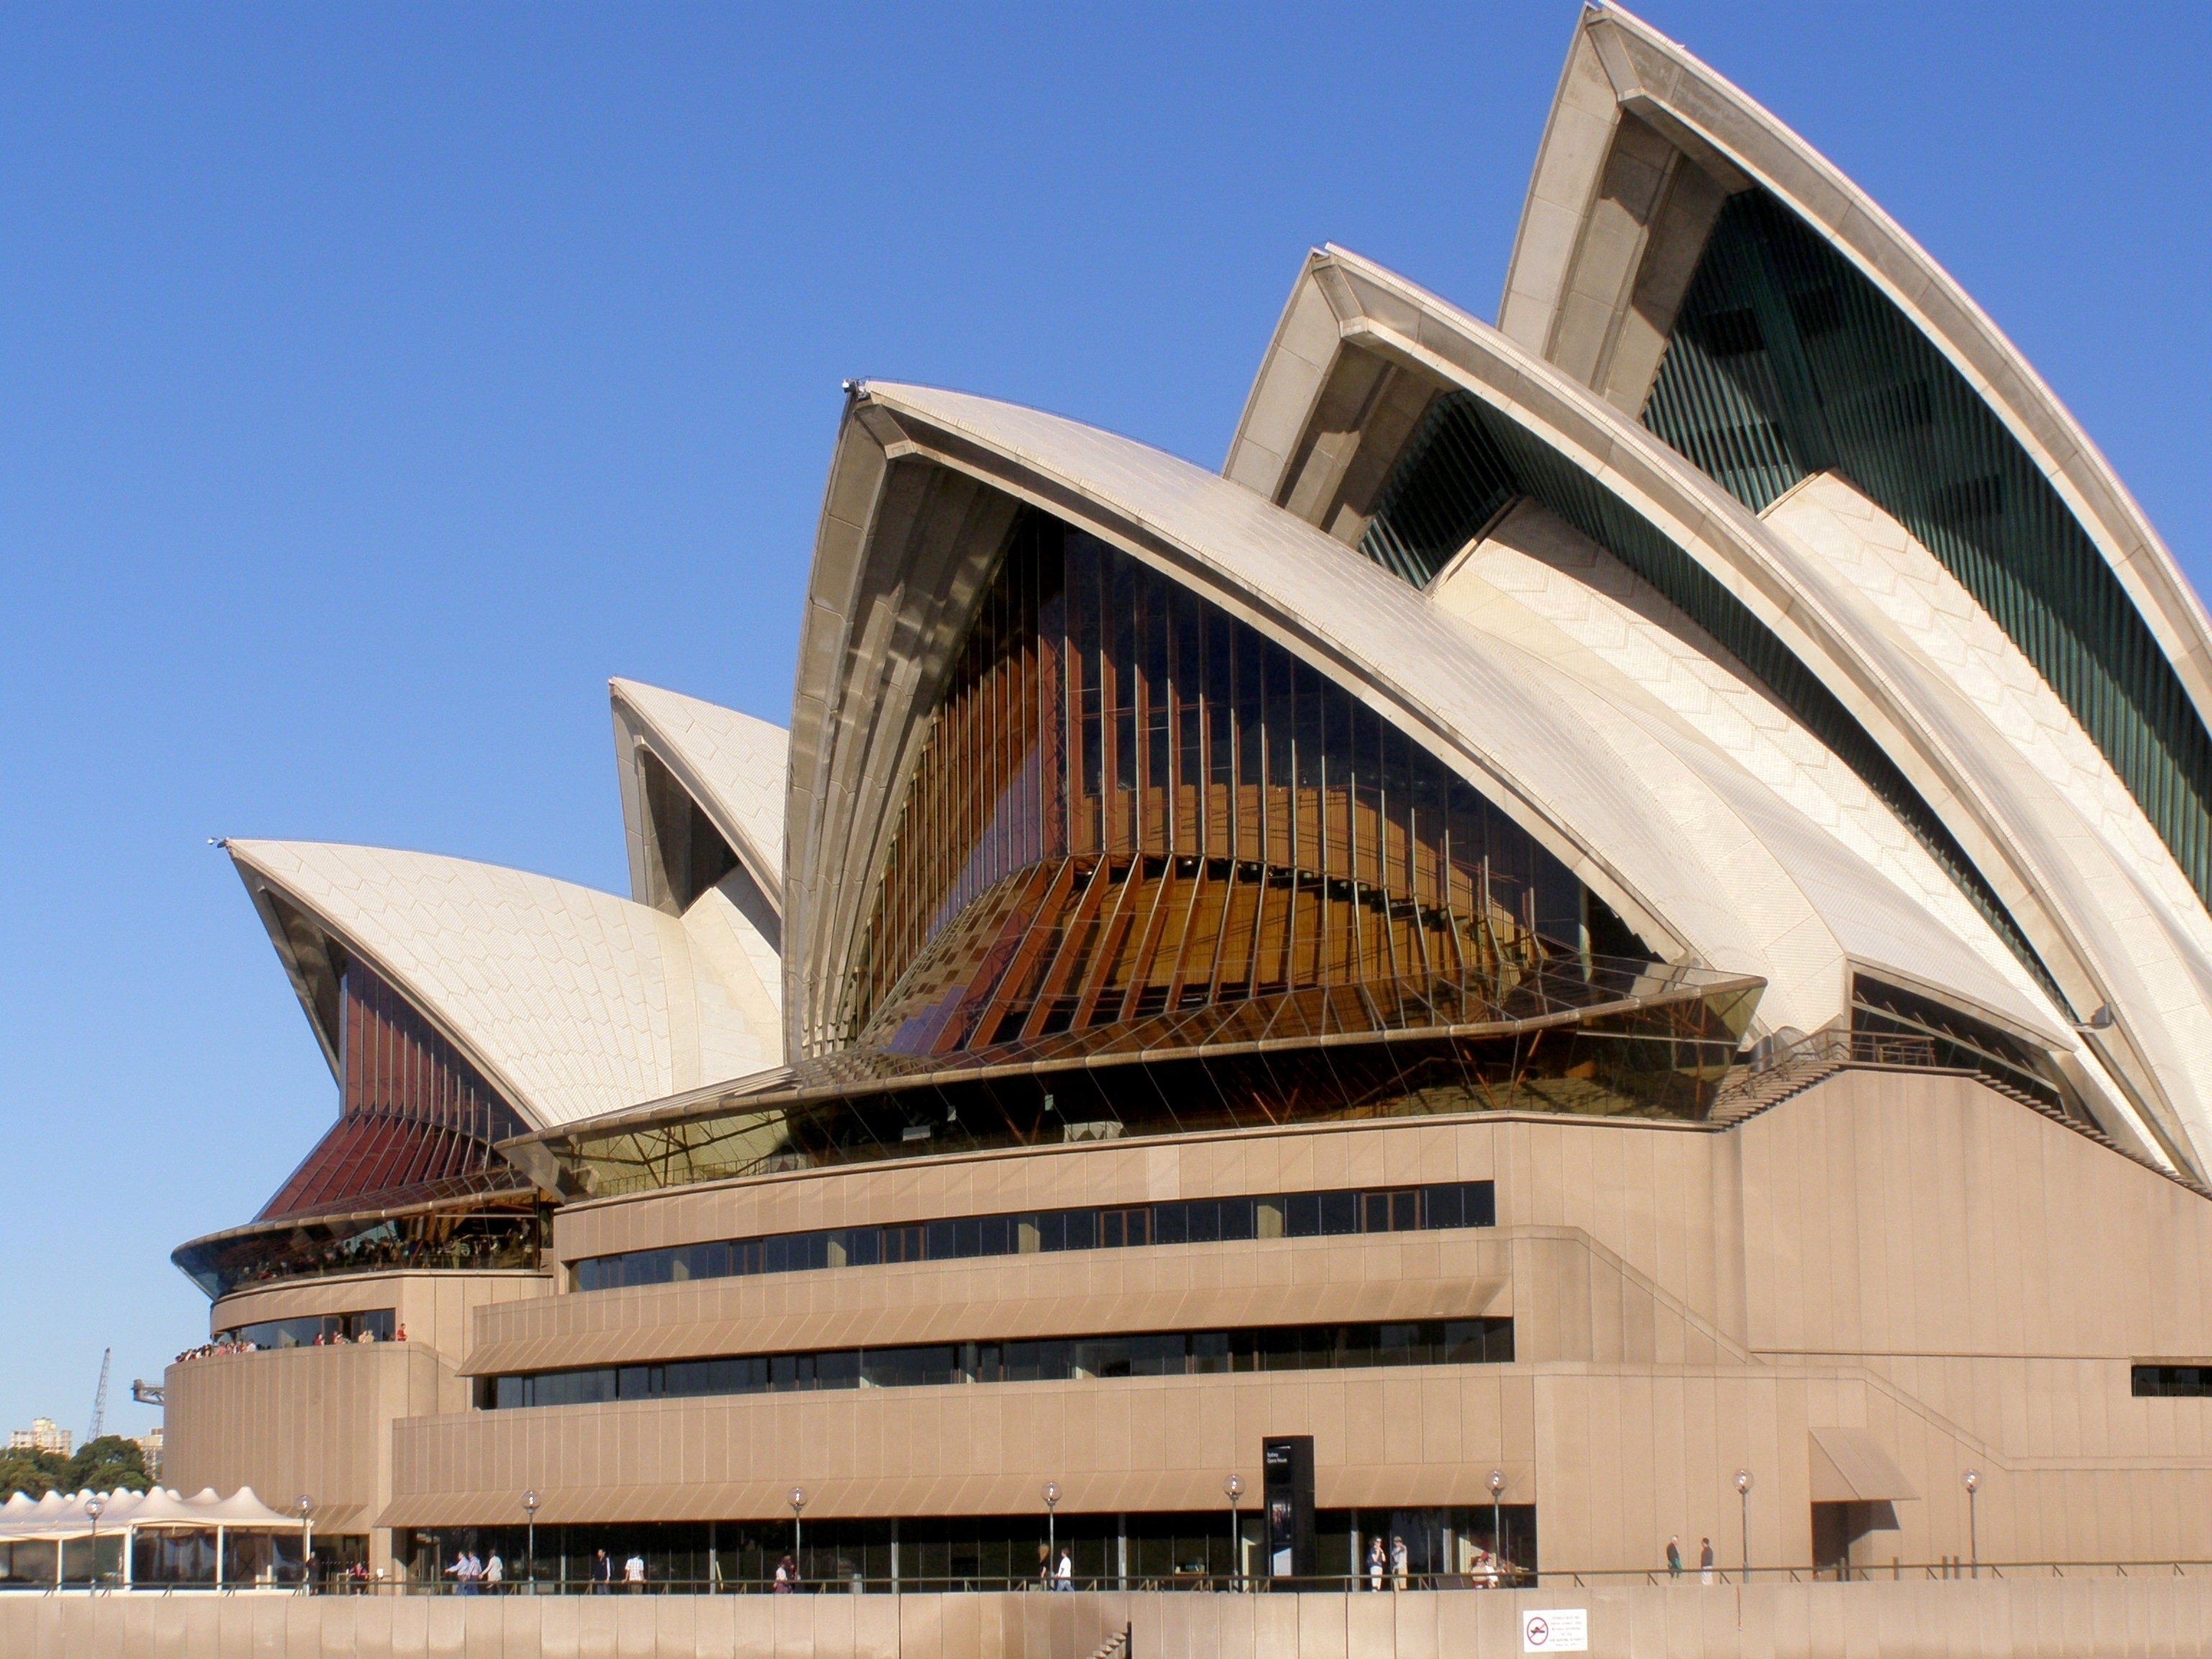
architecture, structure, skyline, building, city, arch, opera house, landmark, facade, harbor, stadium, sydney opera house, australia, arena, tourist attraction, icon, sport venue, brutalist architecture